Pseudo-Geber

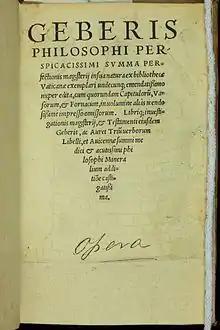
, 1542

Pseudo-Geber (or "Latin pseudo-Geber") is the presumed author or group of authors responsible for a corpus of pseudepigraphic alchemical writings dating to the late 13th and early 14th centuries. These writings were falsely attributed to Jabir ibn Hayyan (died 816, Latinized as Geber), an early alchemist of the Islamic Golden Age.